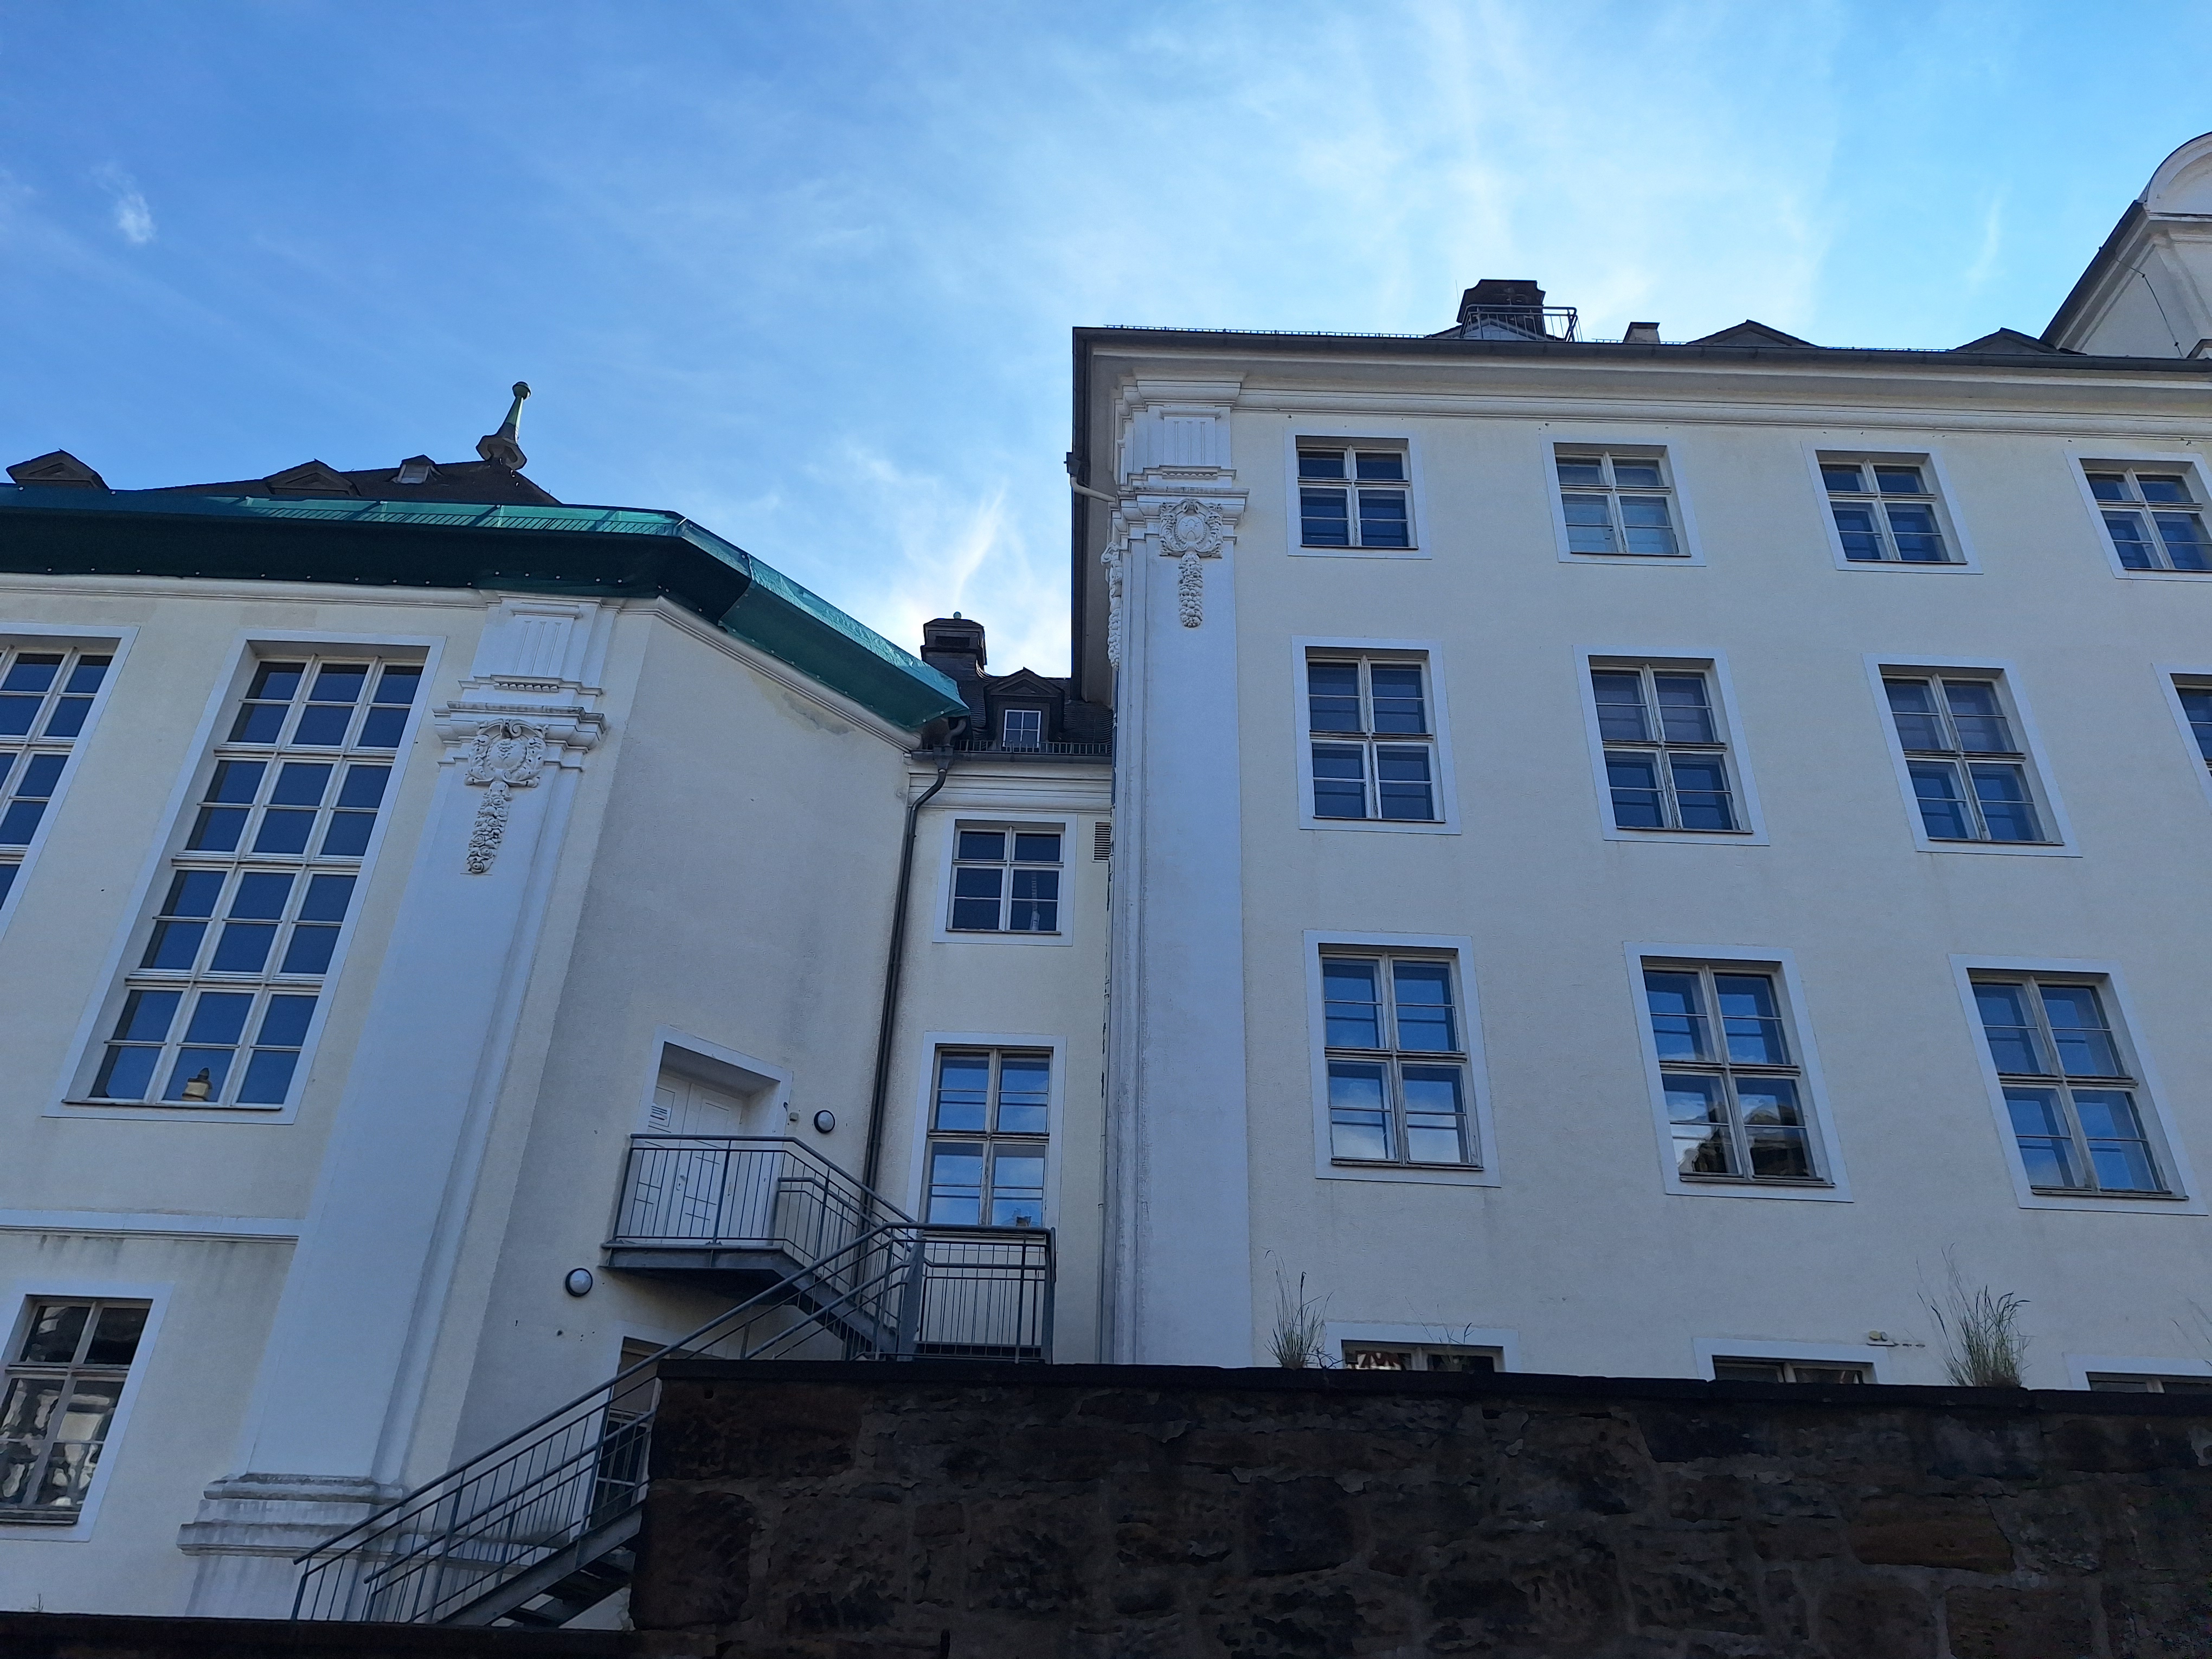
Building: Renthof 5